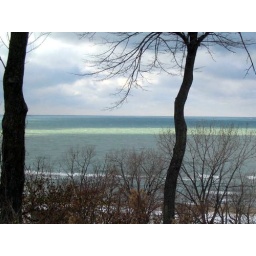
winter in st joe doesnt stop that sand bar from moving